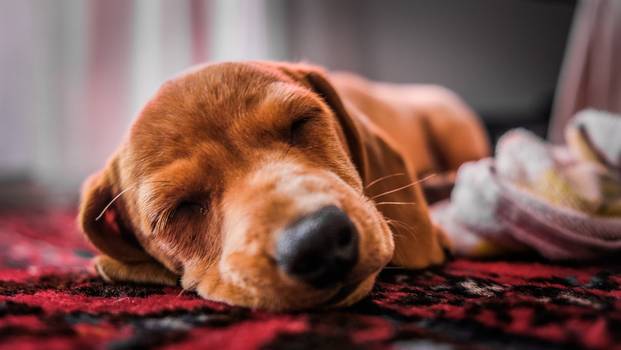
Label: No Watermark